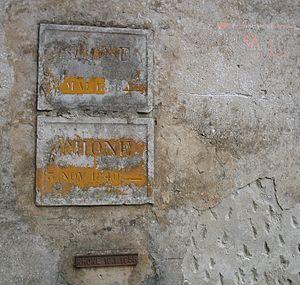
Le Seigneur du fleuve est un roman de l'écrivain Bernard Clavel publié en 1972 aux Éditions Robert Laffont.